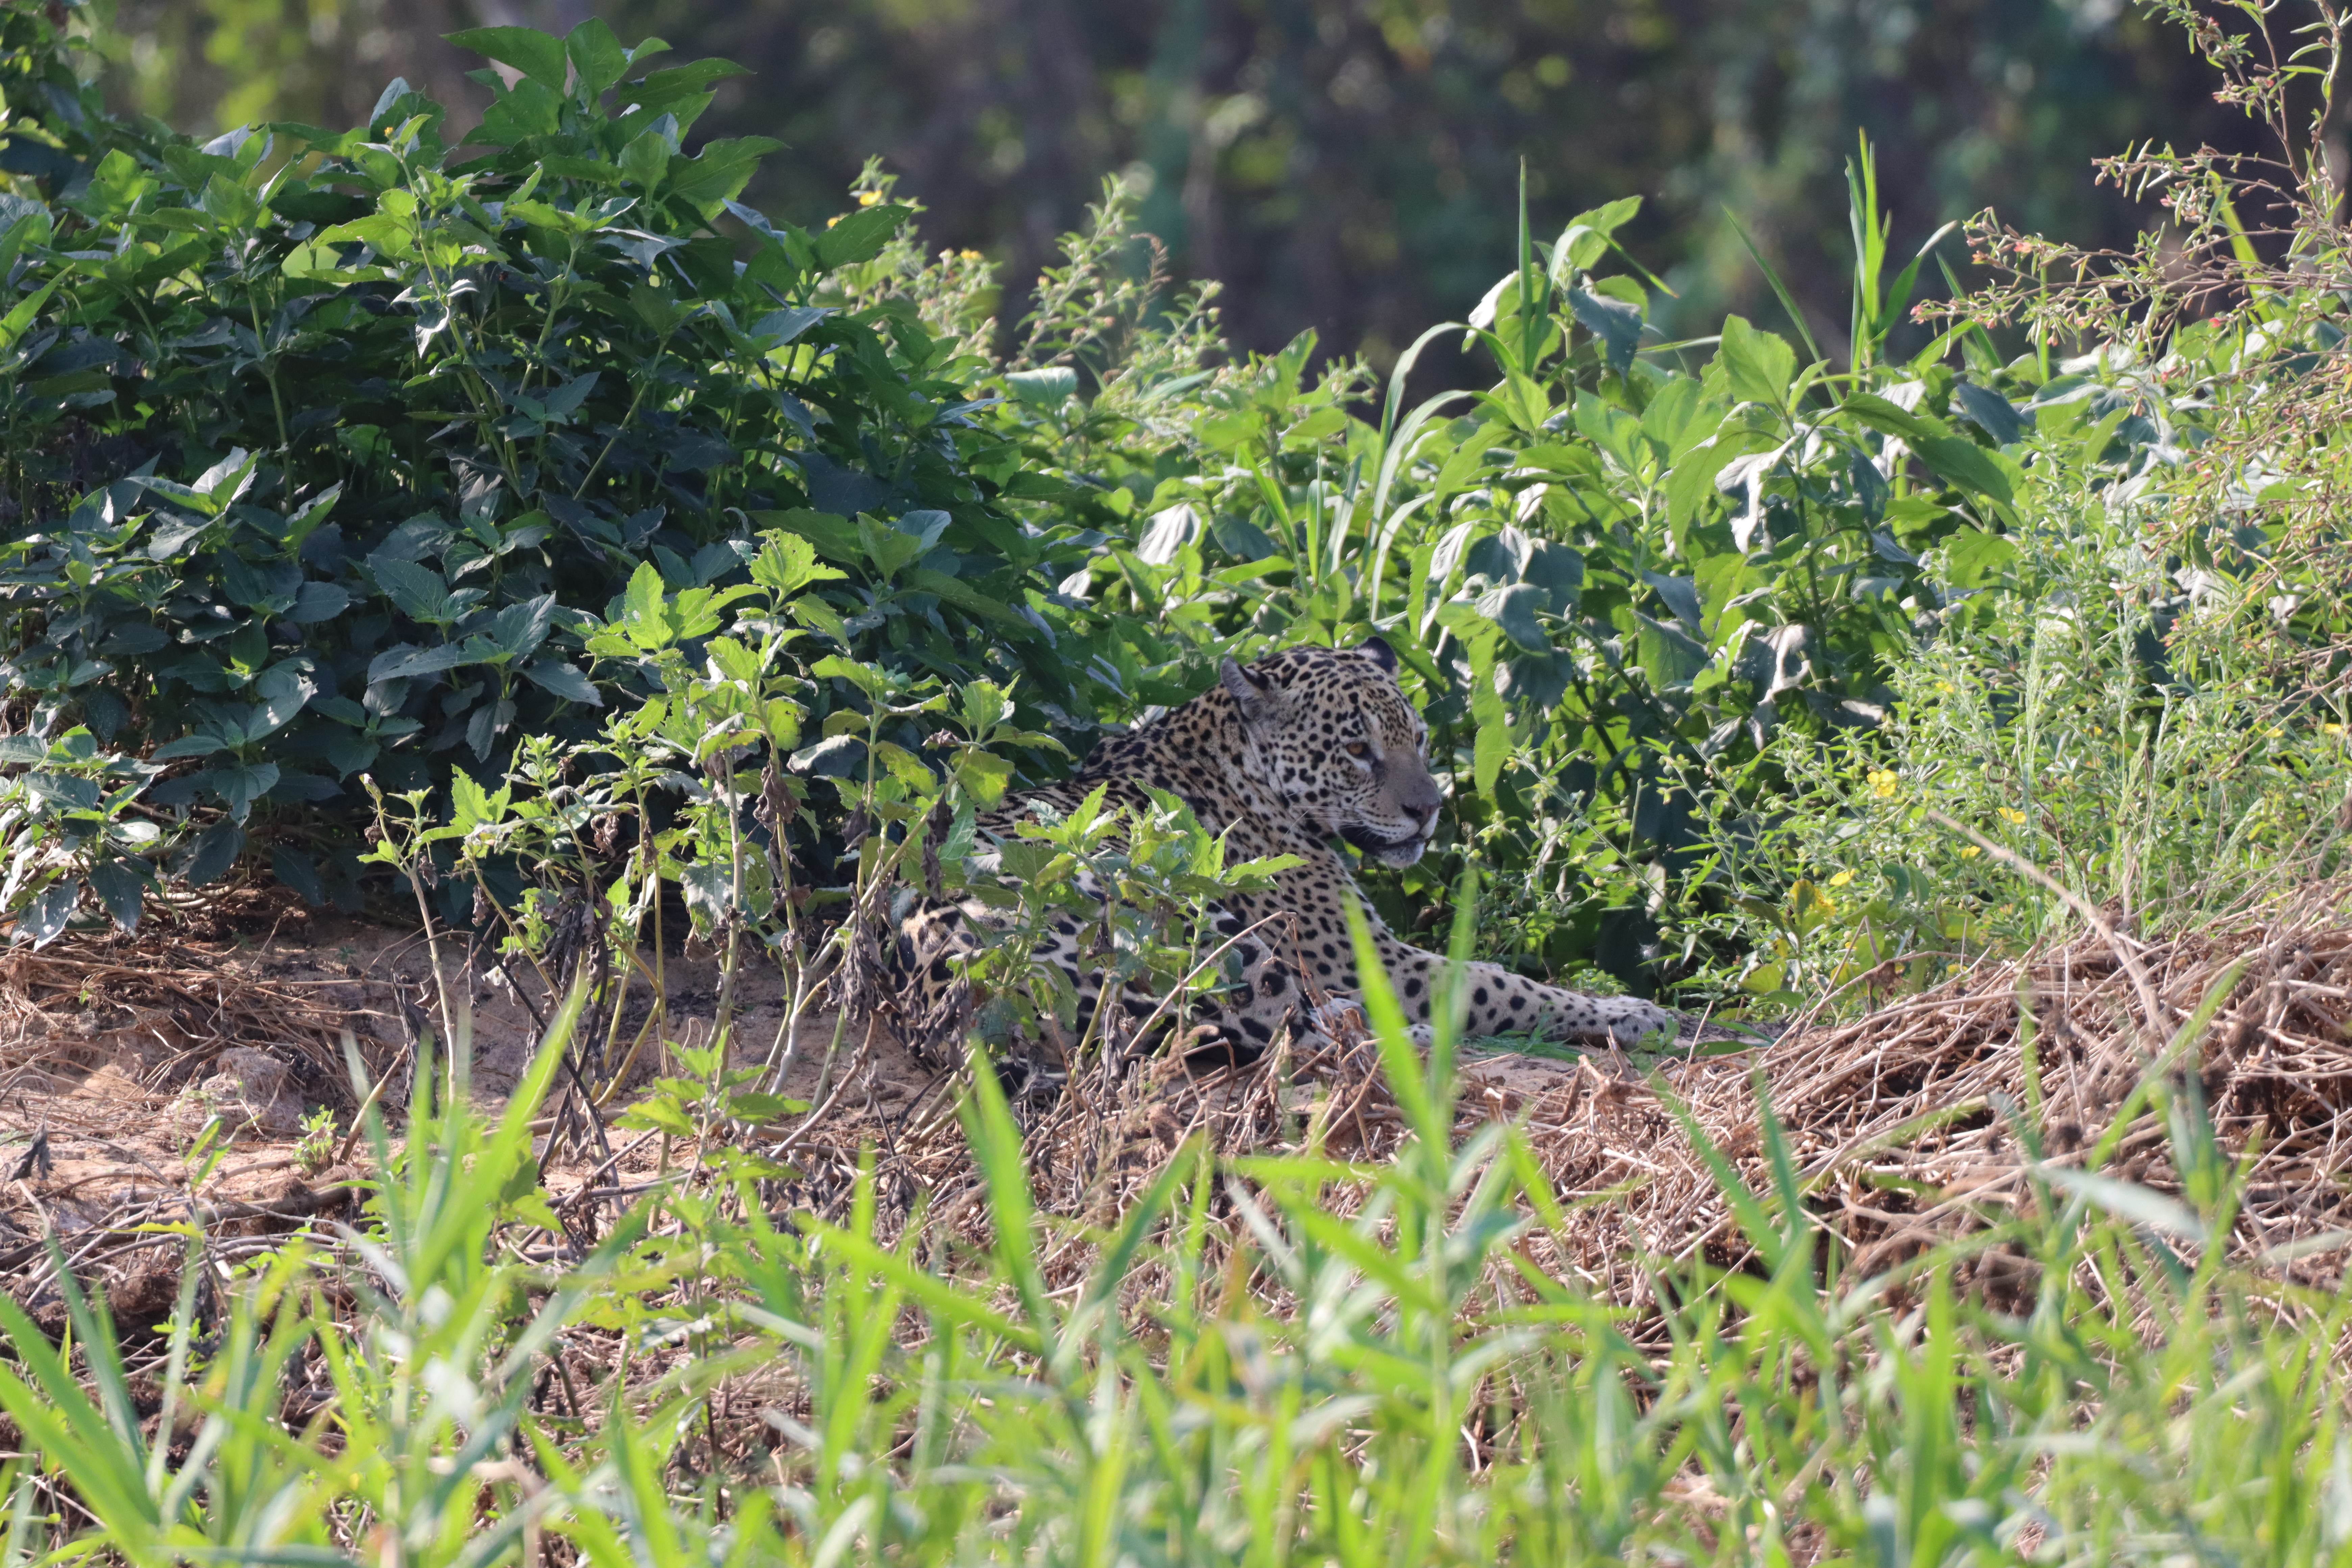
Jaguar: Marcela